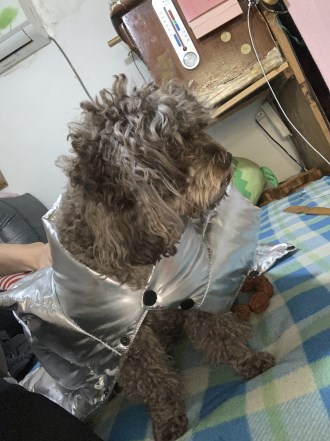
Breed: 7449-n000128-teddy